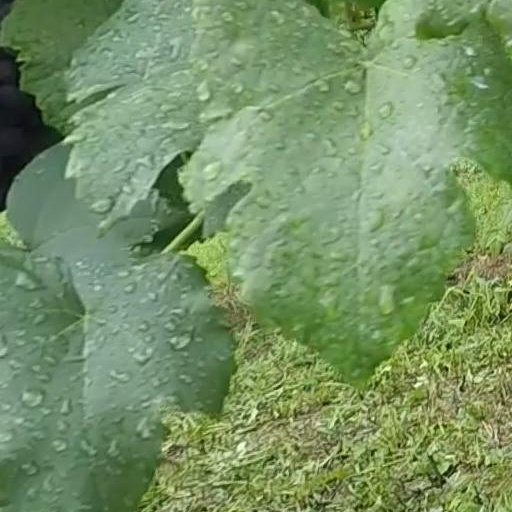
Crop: grape